Orders of magnitude (length)

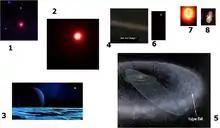
Eight things in the terametre group

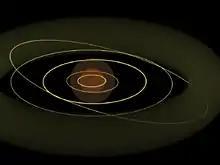
Comparison of size of the Kuiper belt (large faint torus) with the star VY Canis Majoris (within Saturn's orbit), Betelgeuse (inside Jupiter's orbit) and R Doradus (small central red sphere) together with the orbits of Neptune and Uranus, to scale. The yellow ellipses represent the orbits of each planet and the dwarf planet Pluto.

The ' (SI symbol: ') is a unit of length in the metric system equal to metres (10 m).